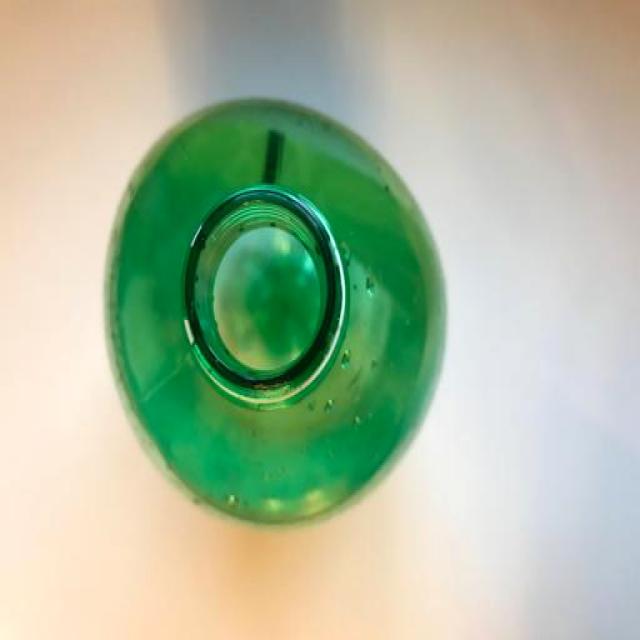
Label: Plastic